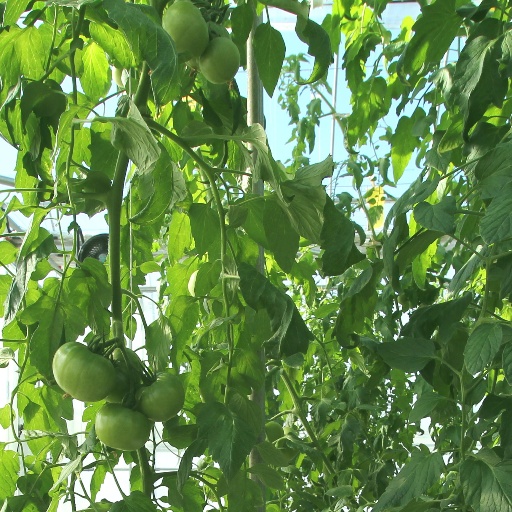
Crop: tomato